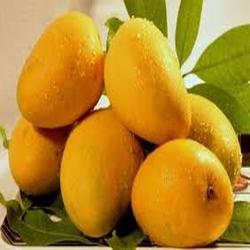
Label: Mango